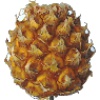
Label: pineapple_mini